History of the United States Senate

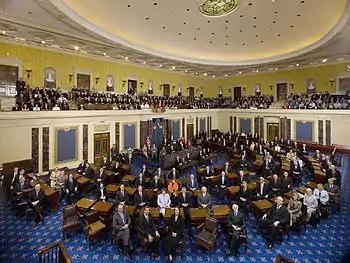
Senators in the 110th Congress, January 2007

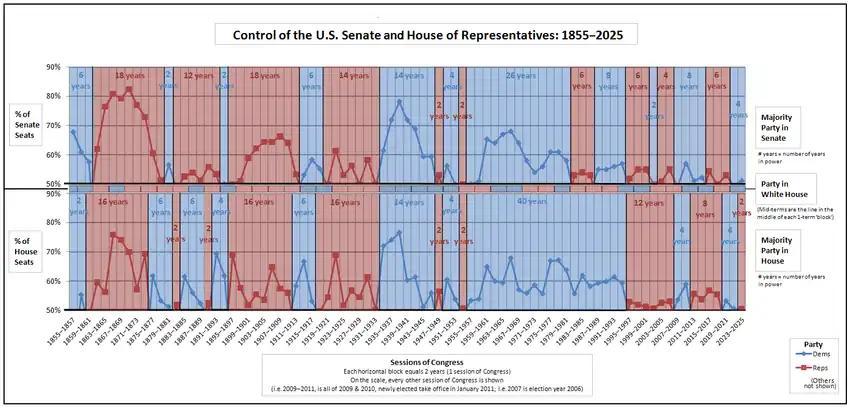
Historical graph of party control of the Senate and House as well as the Presidency

The United States Senate is a chamber of the bicameral United States Congress, the legislative branch of the federal government. The U.S. Senate is considered the upper house, with the U.S. House of Representatives being the lower house. Like its counterpart, the Senate was established by the United States Constitution and convened for its first meeting on March 4, 1789, at Federal Hall in New York City. The history of the institution begins at the 1787 Constitutional Convention, in James Madison's Virginia Plan, which proposed a bicameral national legislature, and in the controversial Connecticut Compromise, a 5-4 vote that gave states disproportionate power in the Senate.